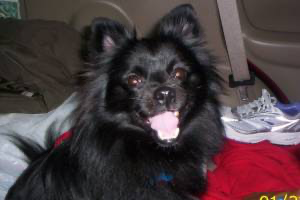
Animal: dog
Breed: pomeranian